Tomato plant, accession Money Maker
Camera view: bottom (45 deg); turntable rotation: 90 degrees
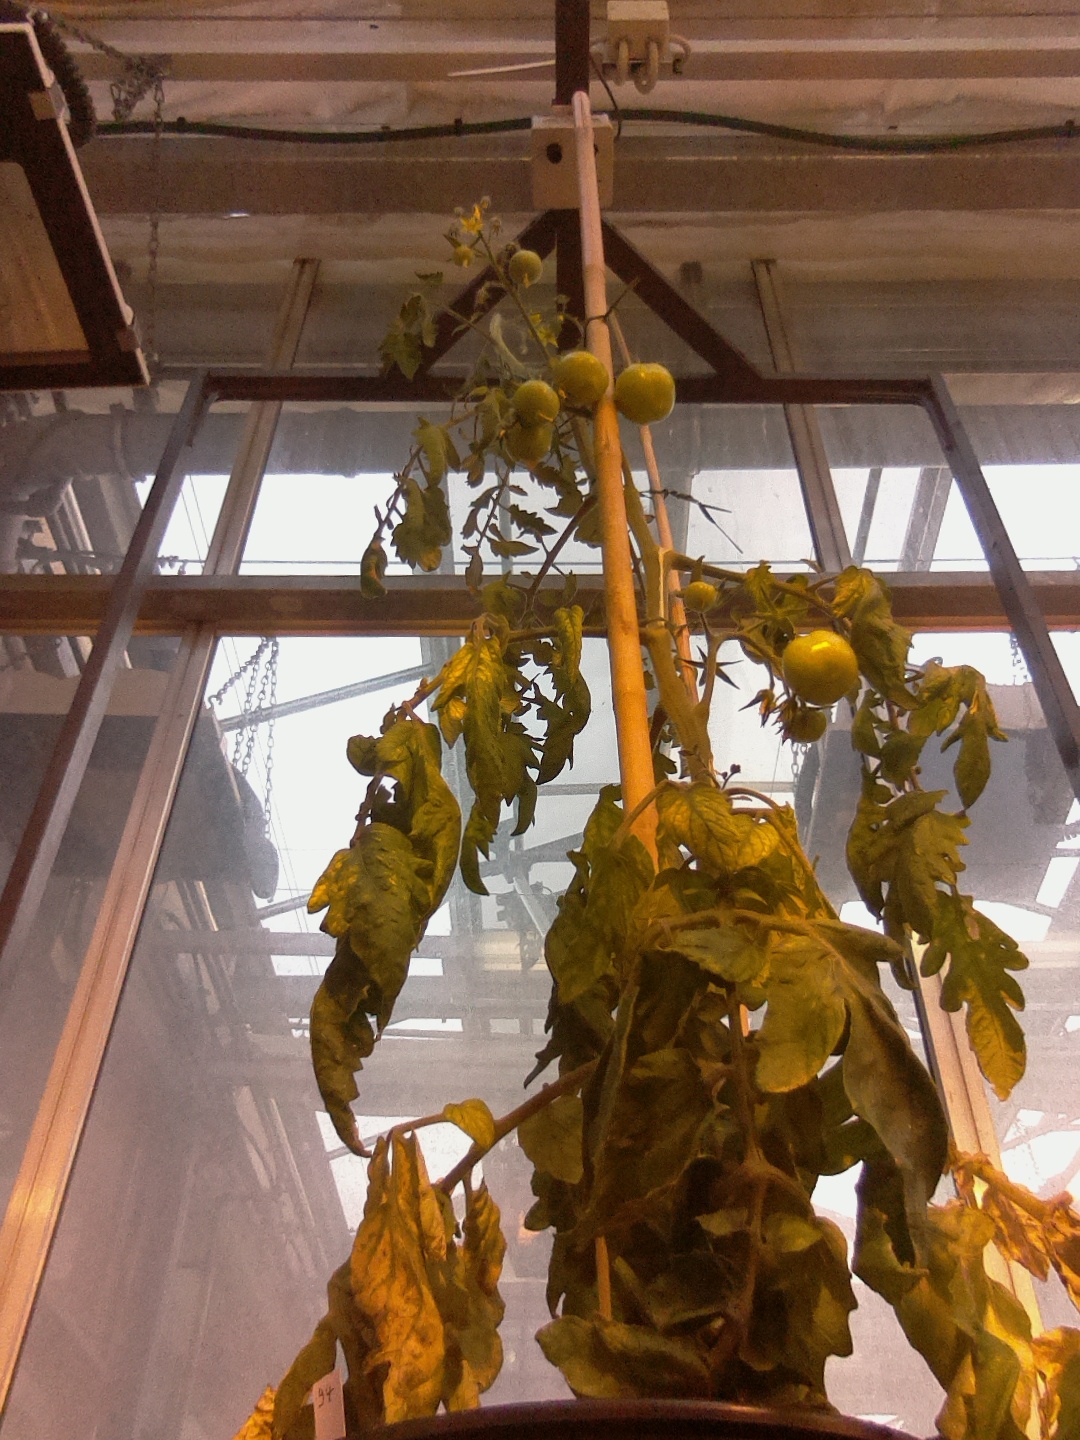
BBCH growth stage 76: 60%-70% of final fruit size